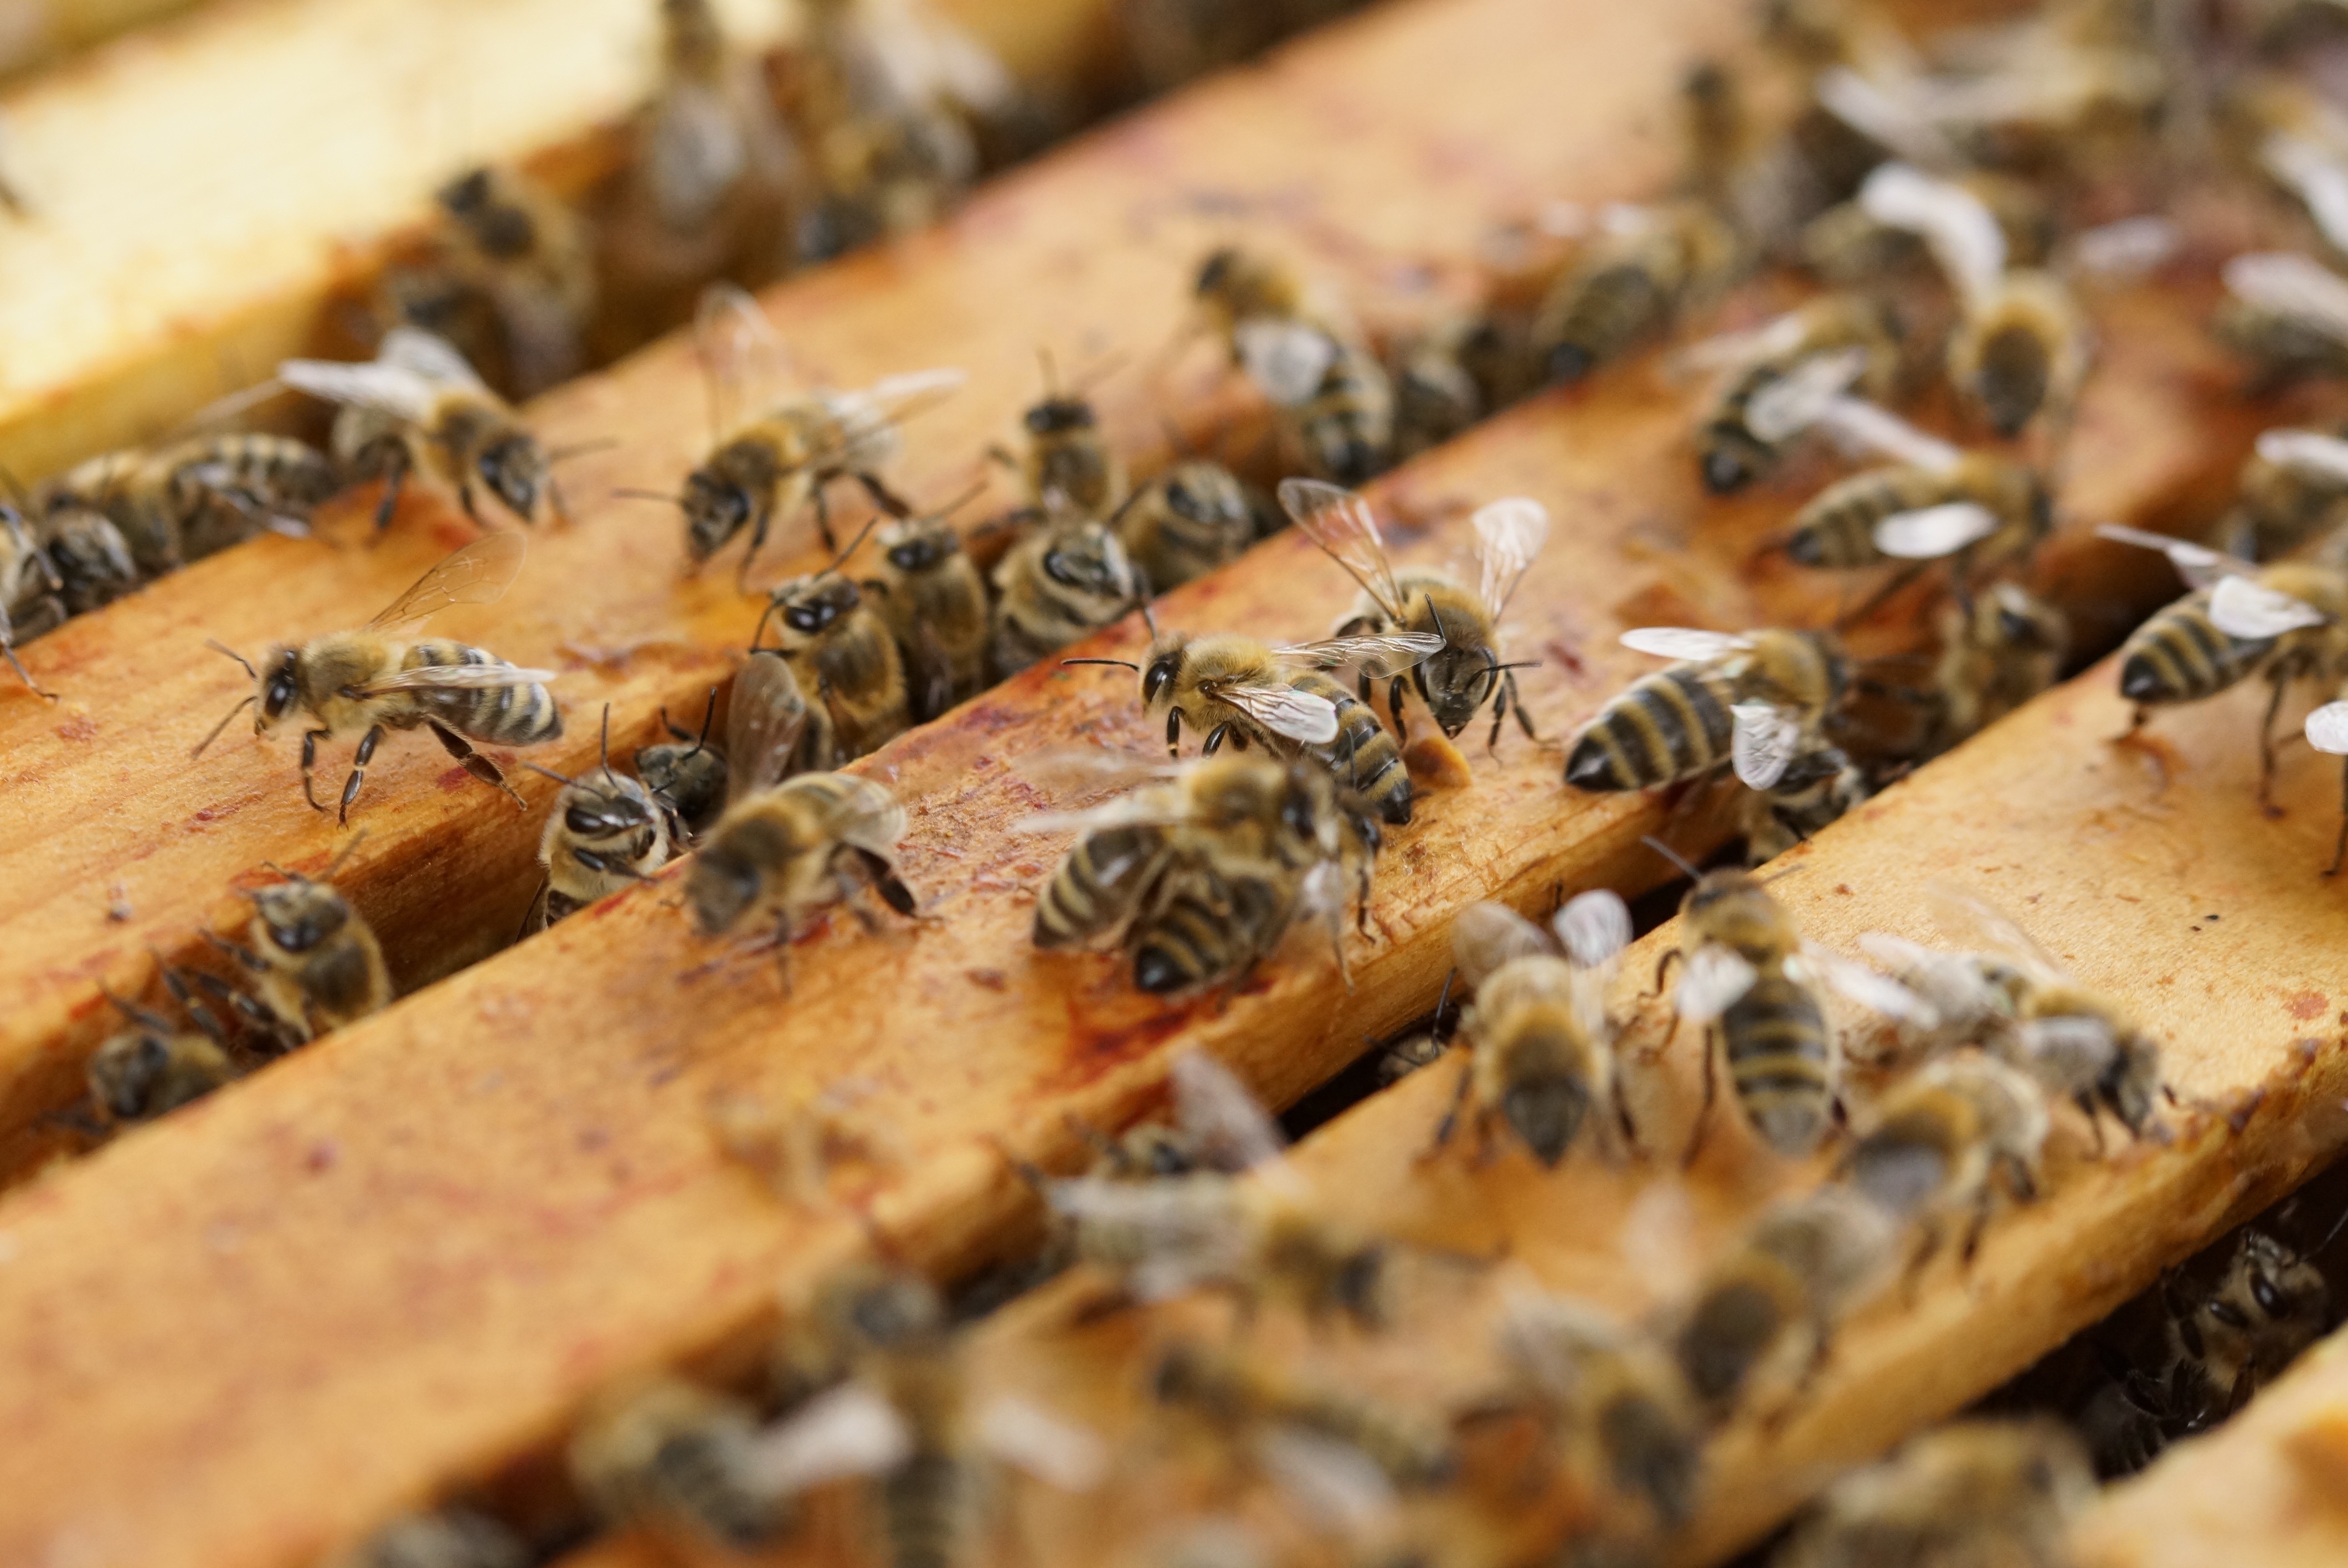
honey, dish, food, produce, insect, invertebrate, hive, bee, honeycomb, bees, beehive, combs, beekeeping, honey production, honey bees, bee hives, beehives, residential structure, membrane winged insect